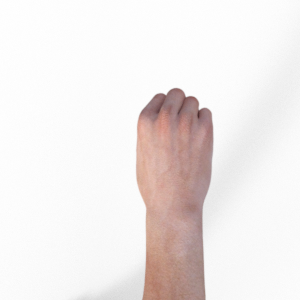
Label: rock